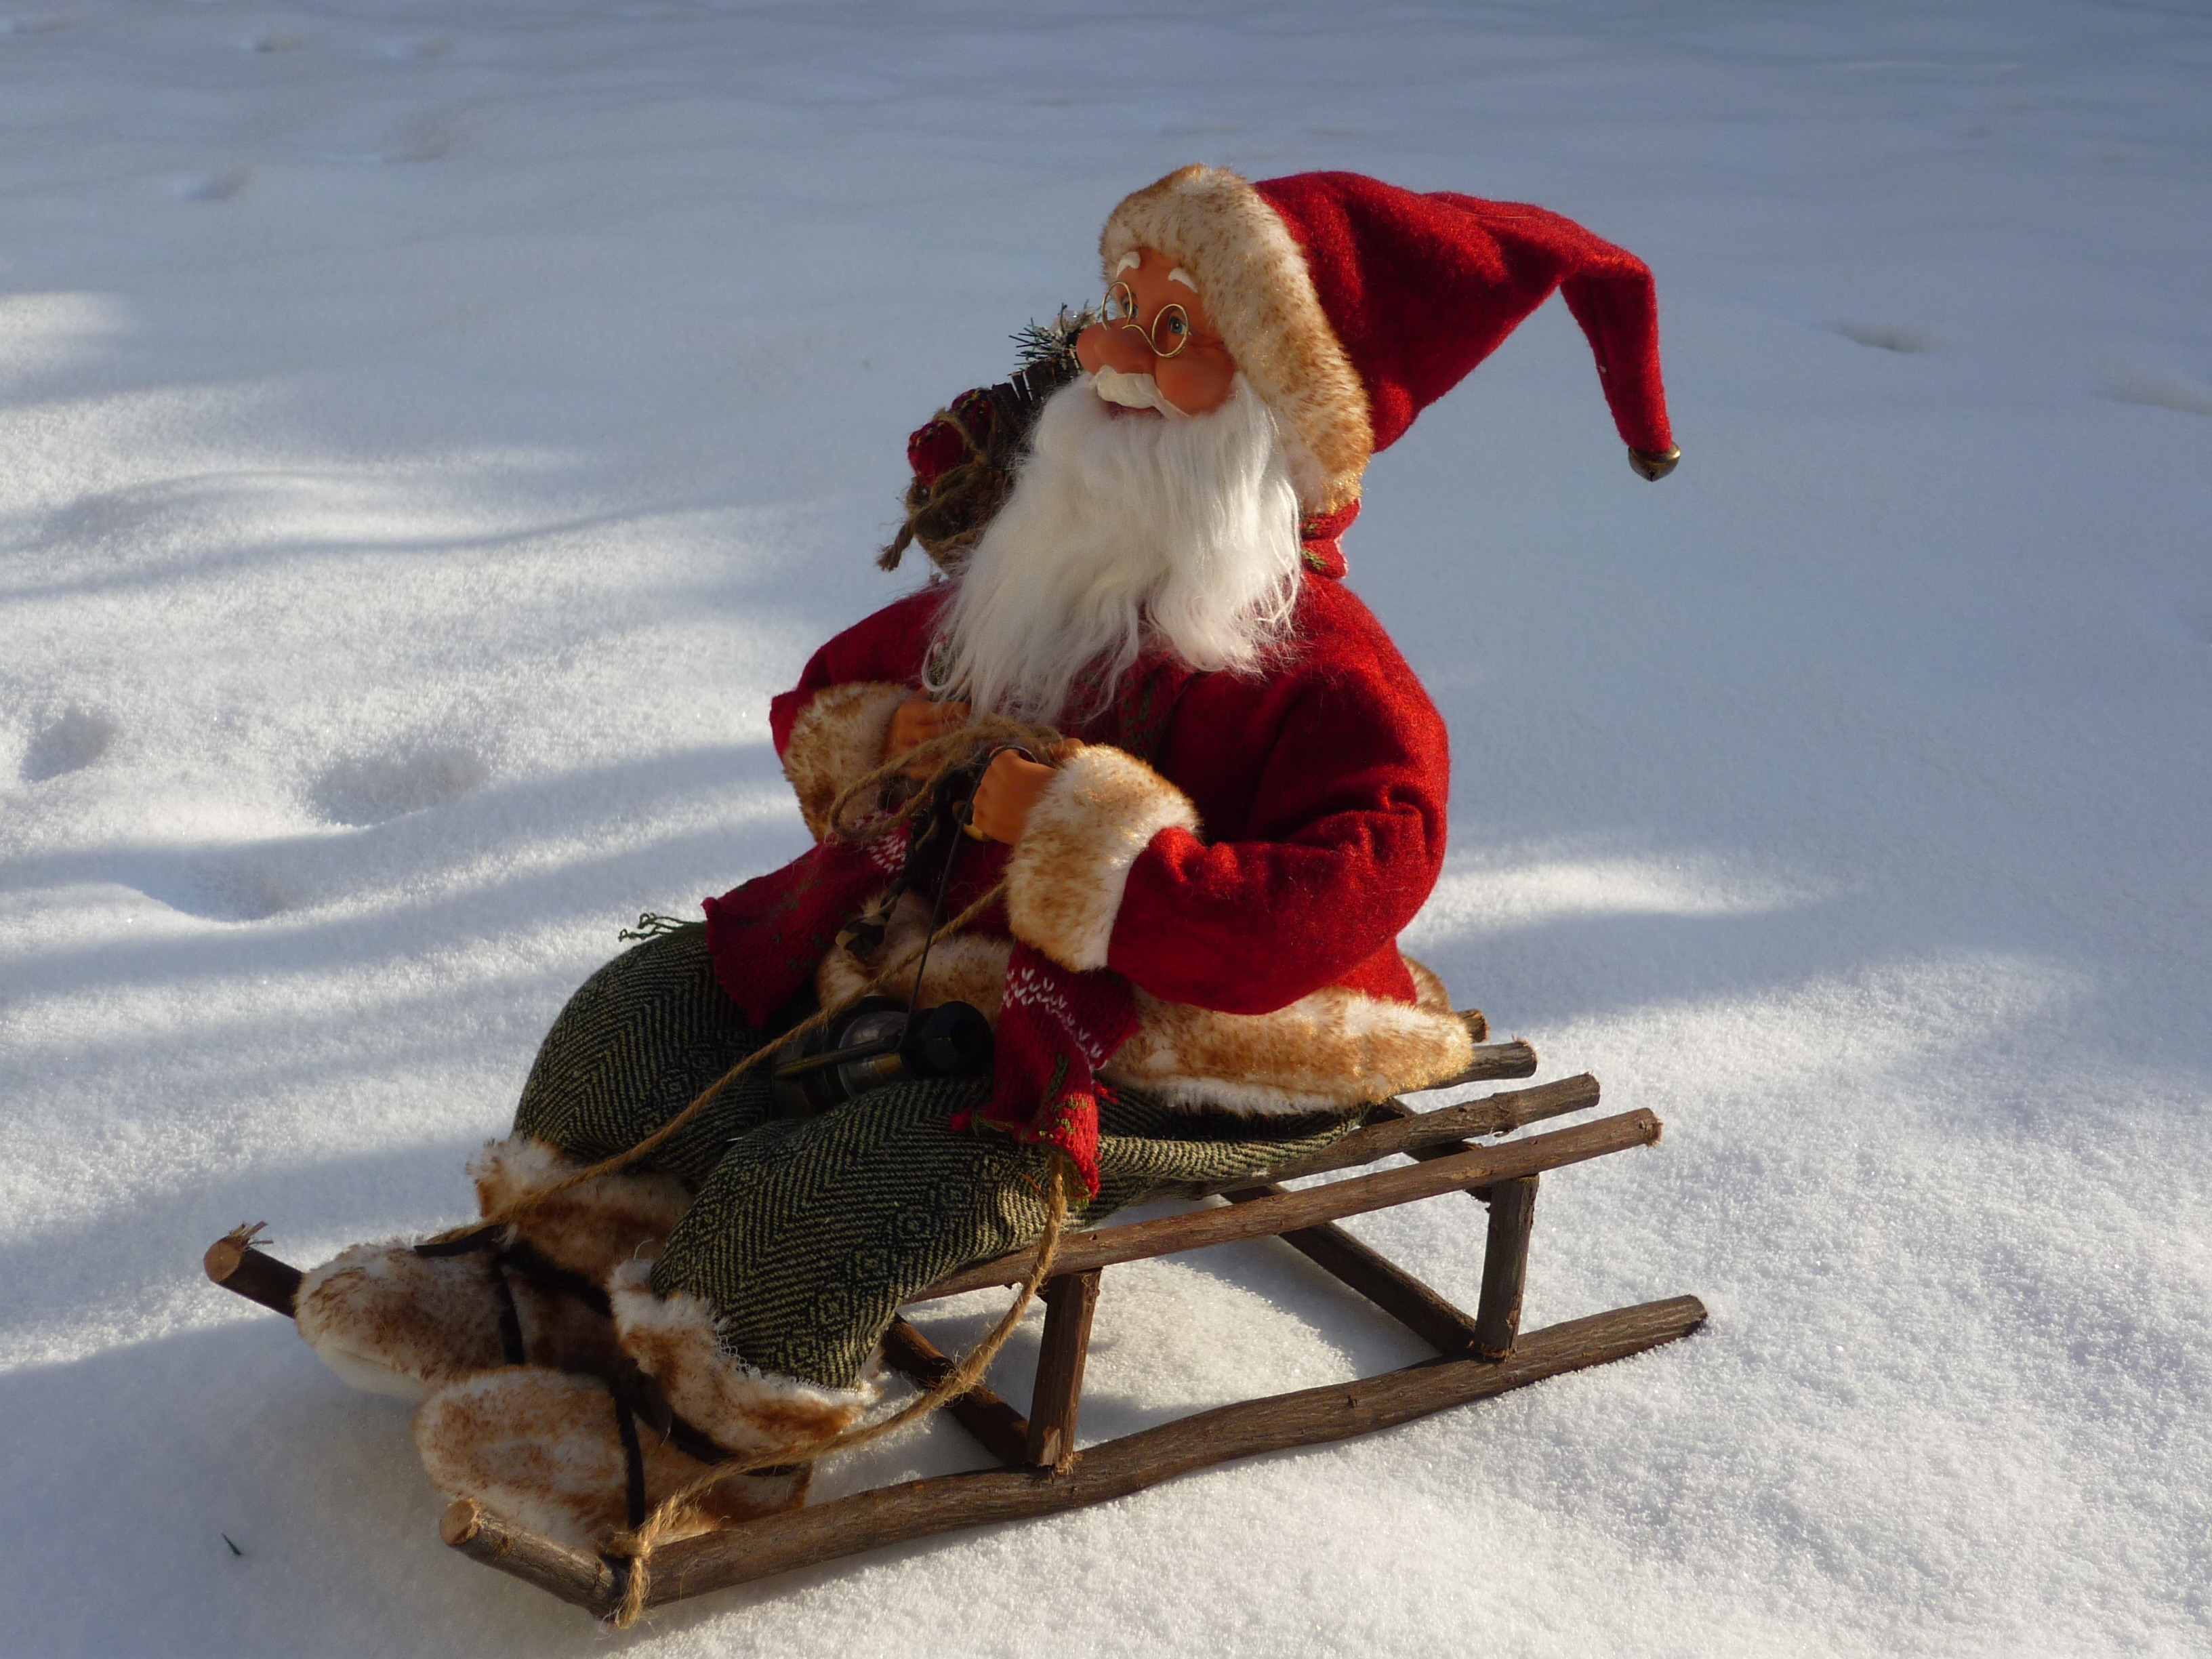
christmas, fabric, advent, sled, santa claus, nicholas, fictional character